KQLT

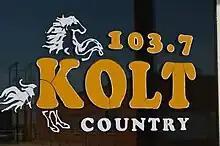

KQLT is a commercial radio station located in Casper, Wyoming, broadcasting on 103.7 FM. KQLT airs a country music format branded as "Kolt Country". The music programming is syndicated by Dial Global Networks.